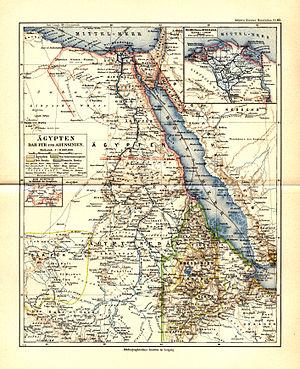
Bérénice Pancrisia, en grec Berenike Panchrysos, est une ancienne colonie urbaine, située dans le désert nord-est du Soudan, juste en dessous du vingt-deuxième parallèle, à proximité des mines d'or du ouadi Allaqi dans la Nubie des pharaons.
Carl Theodor Hermann Steudner est un botaniste et explorateur allemand.